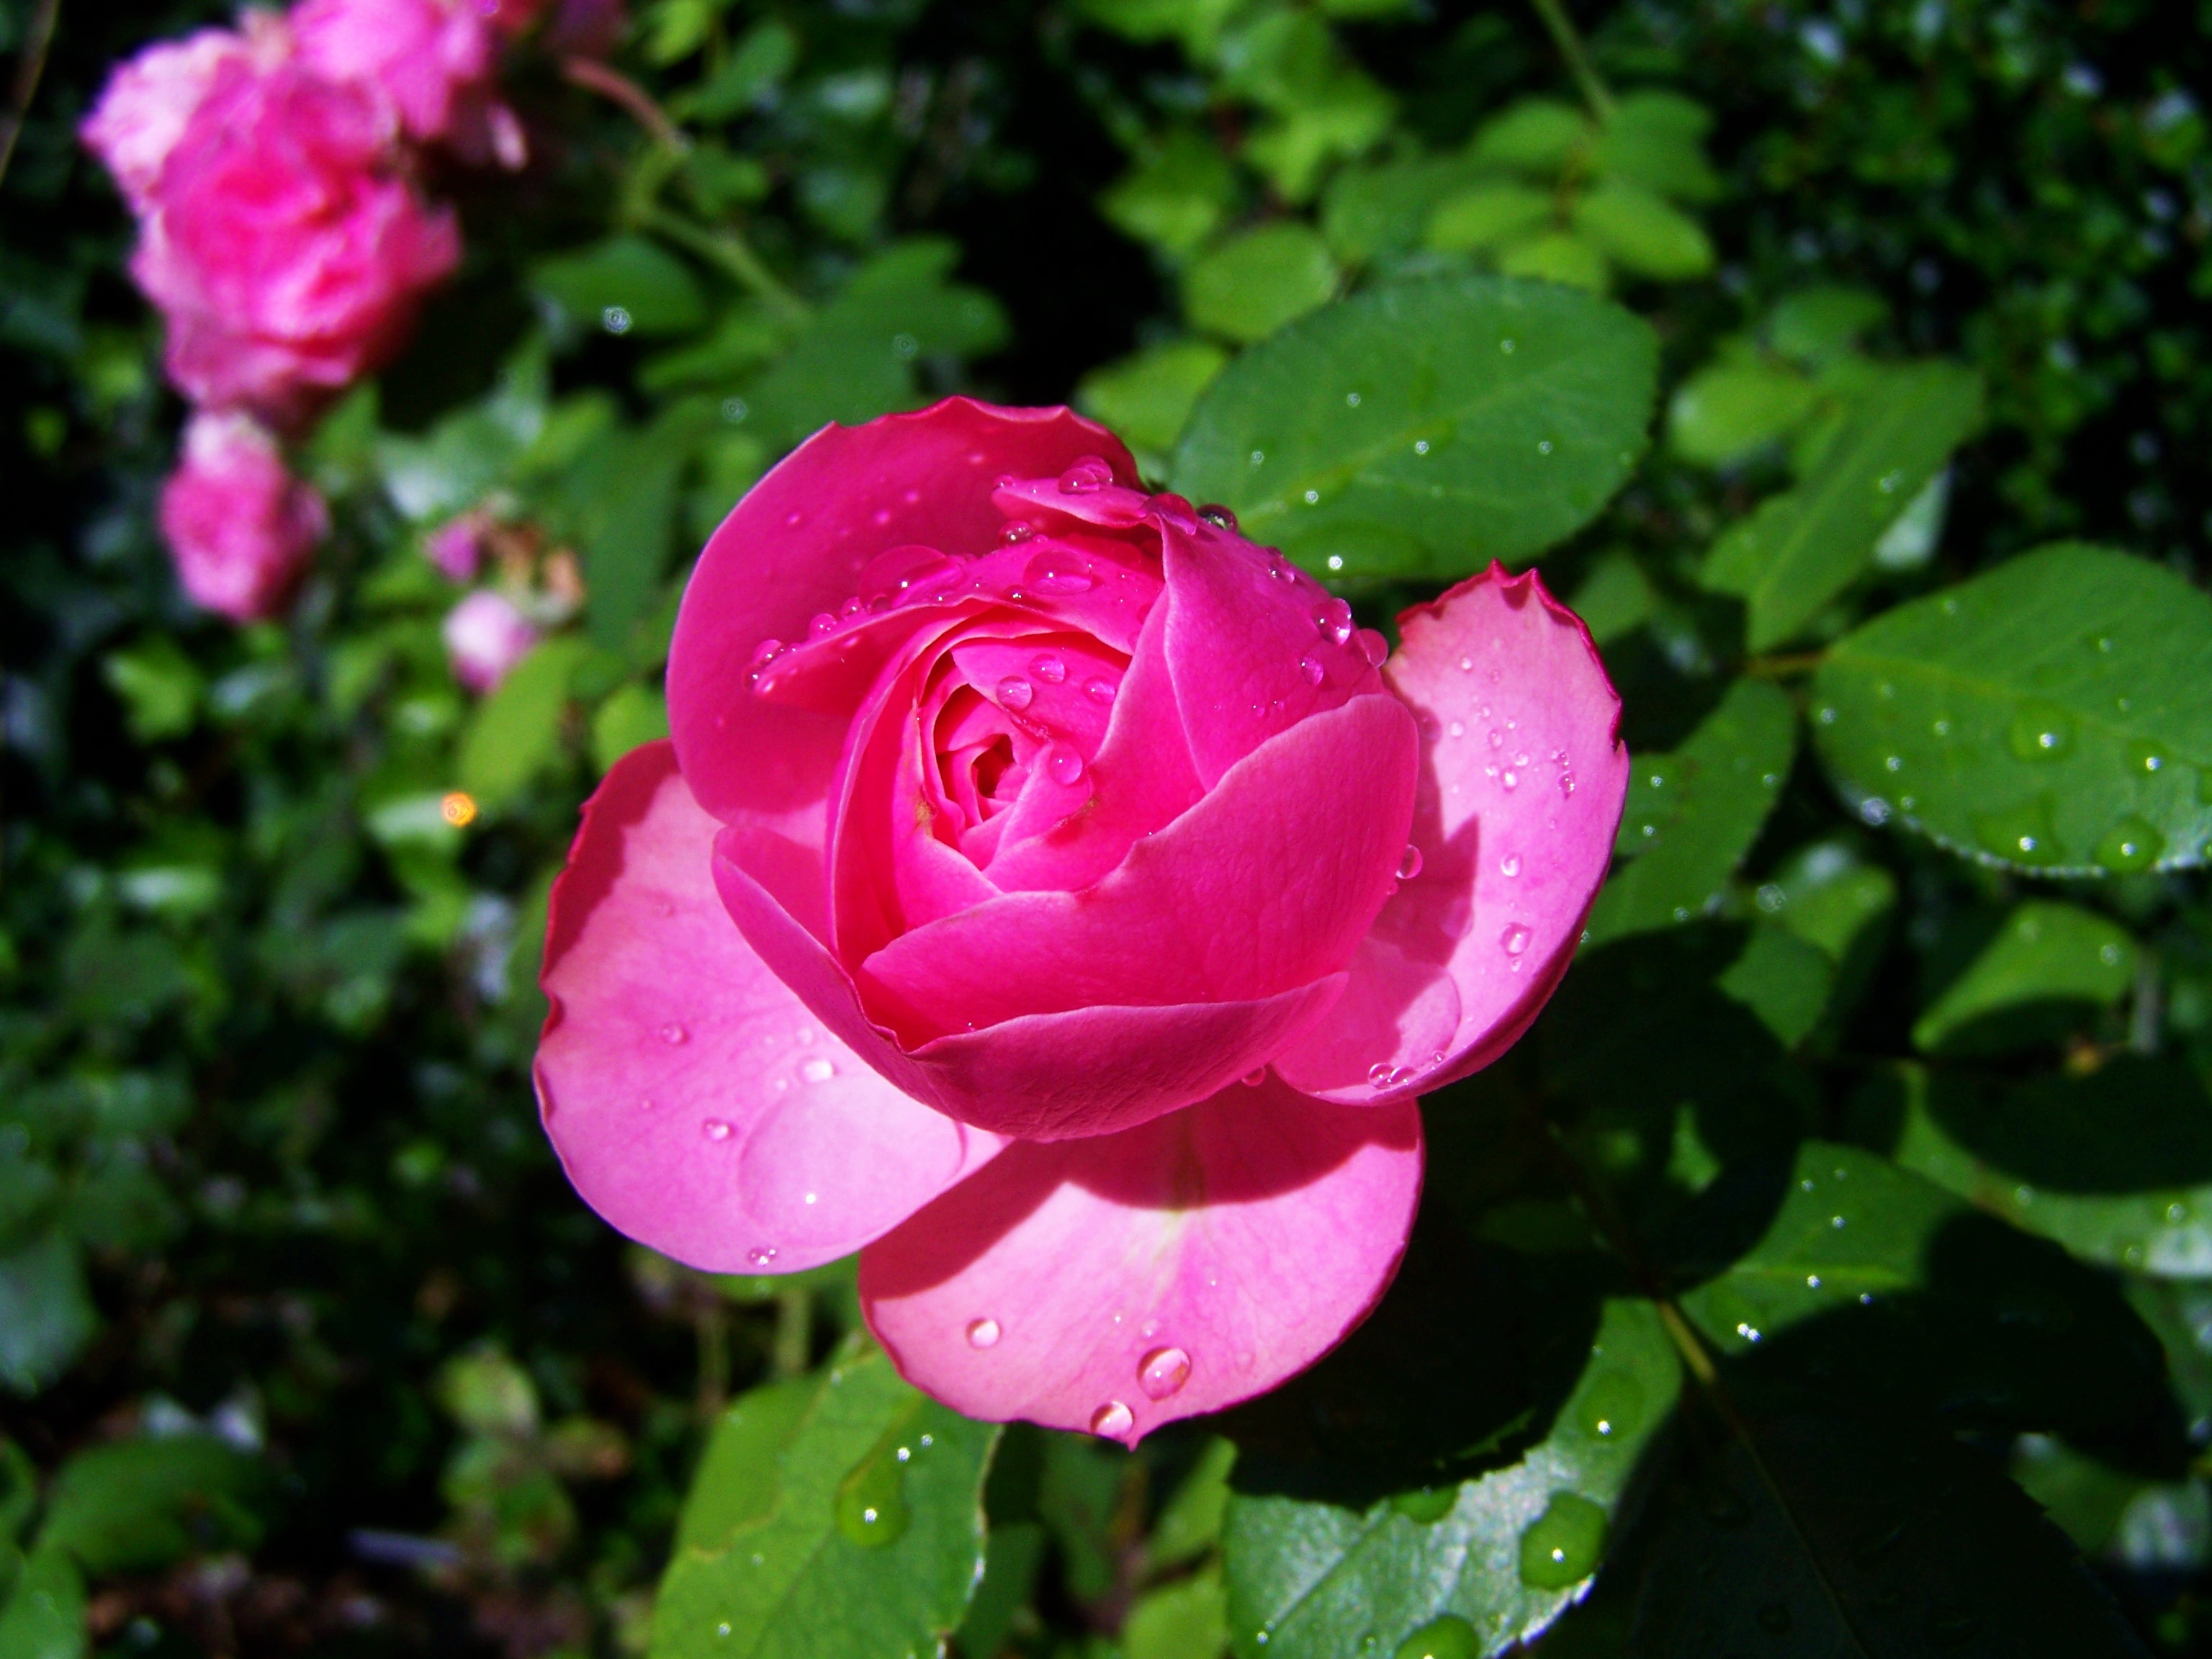
plant, flower, petal, rose, garden, pink, flora, floribunda, macro photography, flowering plant, garden roses, rose family, rose es cseppes, land plant, rosa centifolia, rose order